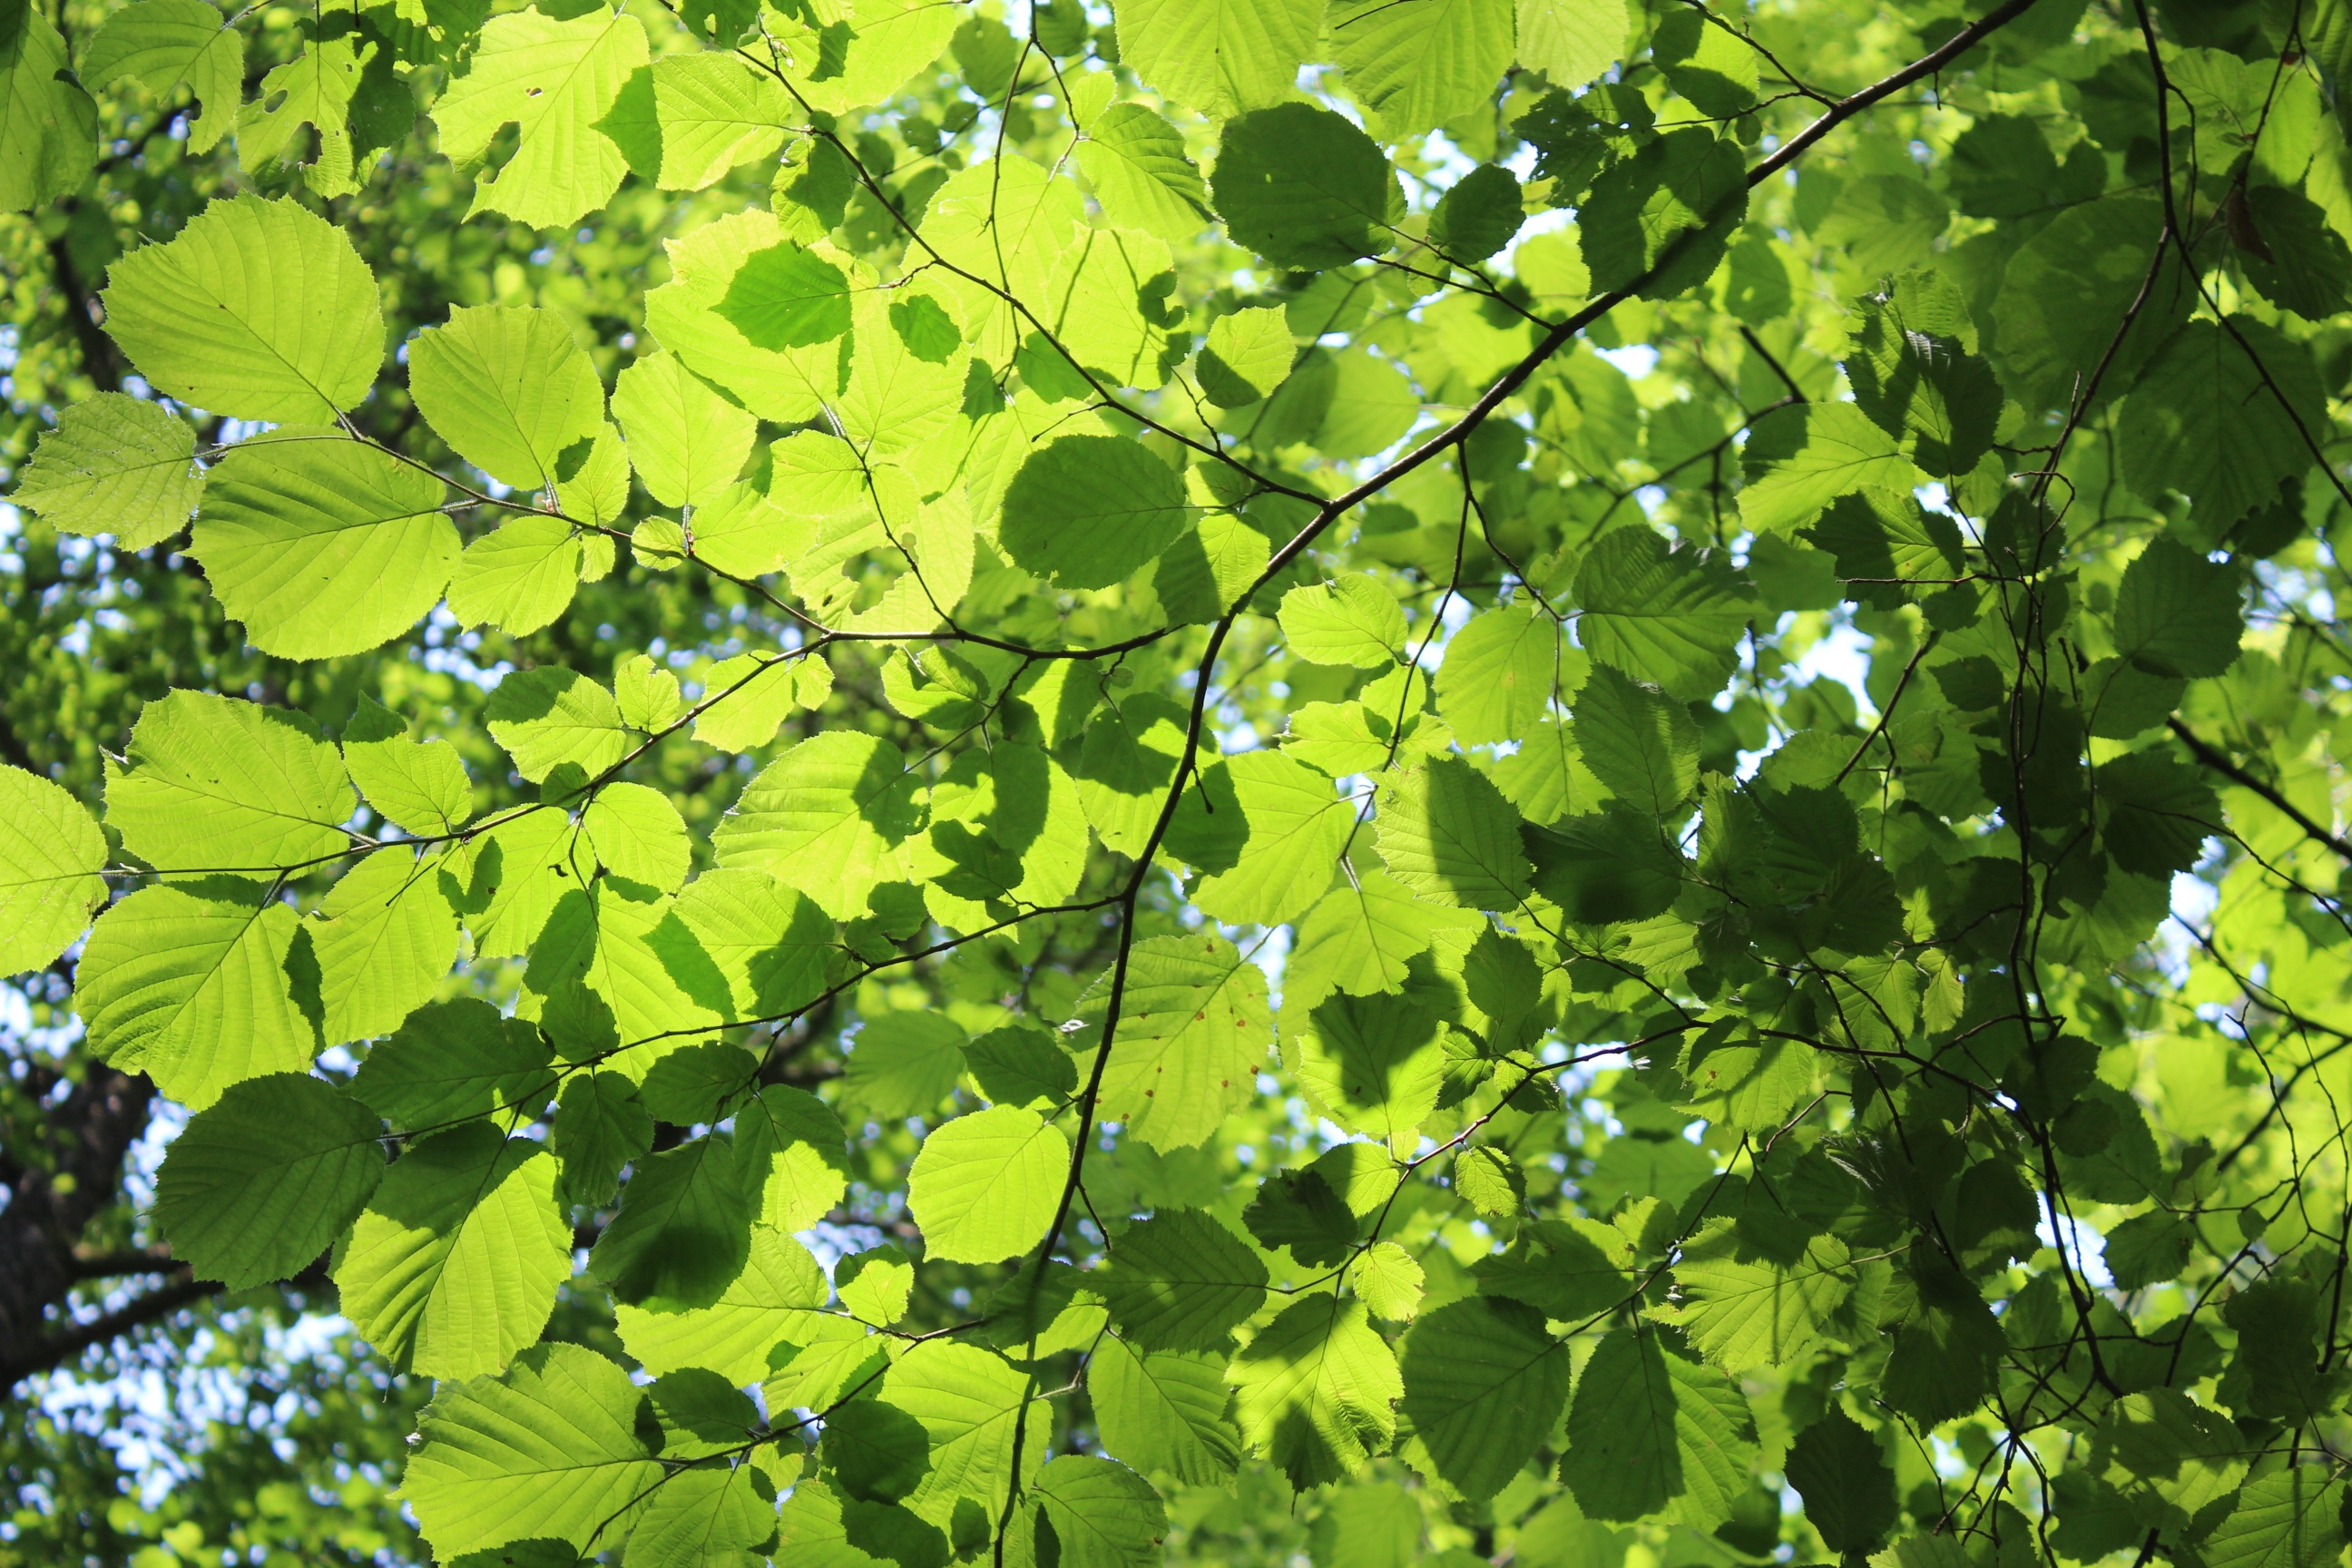
tree, nature, forest, branch, light, plant, sunshine, meadow, sunlight, leaf, flower, food, green, produce, solar, hardwood, deciduous, rays of sunshine, flowering plant, annual plant, woody plant, land plant